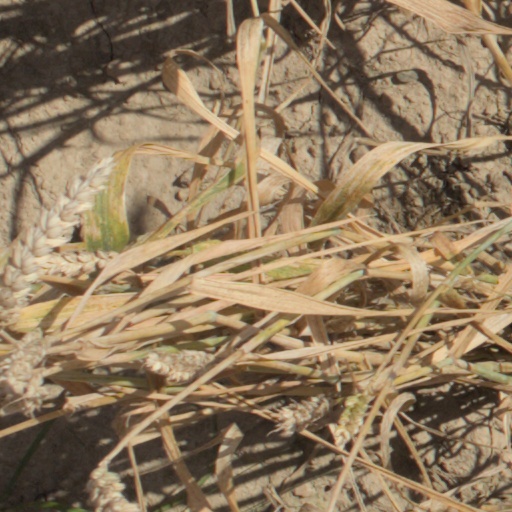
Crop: wheat